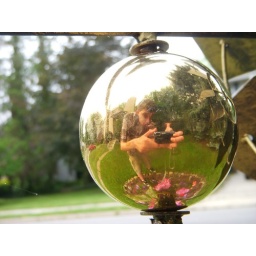
A macro of a silver ball under a weather vain in the garden.